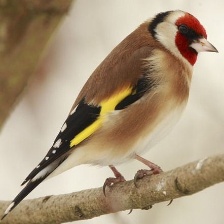
Species: EUROPEAN GOLDFINCH
Scientific name: CARDUELIS CARDUELIS
ImageNet parent category: goldfinch